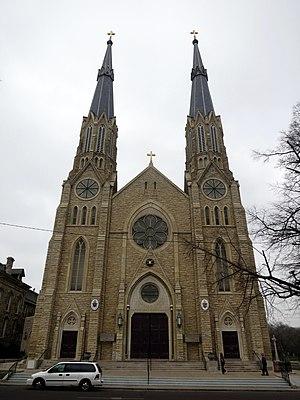
Peoria est la plus grande ville le long de la rivière Illinois et le siège du comté de Peoria, dans l'État de l'Illinois, aux États-Unis. C'est aussi le siège du diocèse de Peoria, suffragant de l'archidiocèse de Chicago.